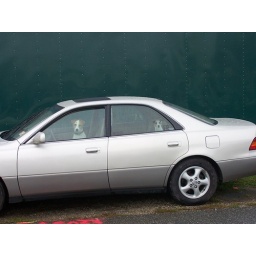
There is only one dog in this car